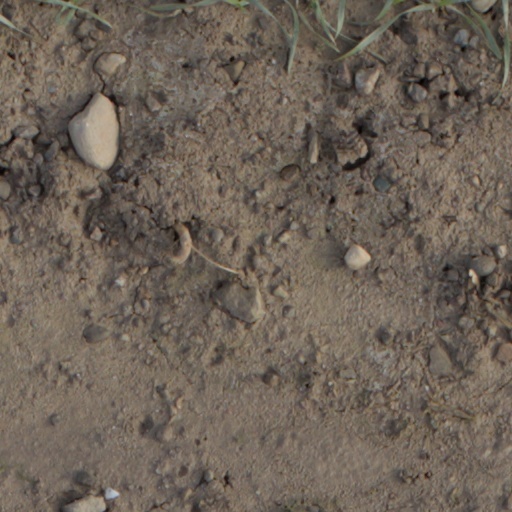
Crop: wheat